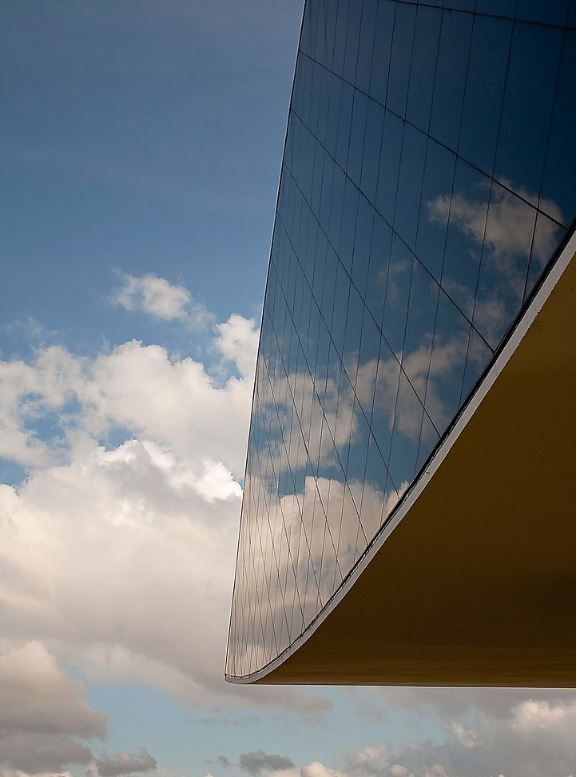
Fire: no
Smoke: no